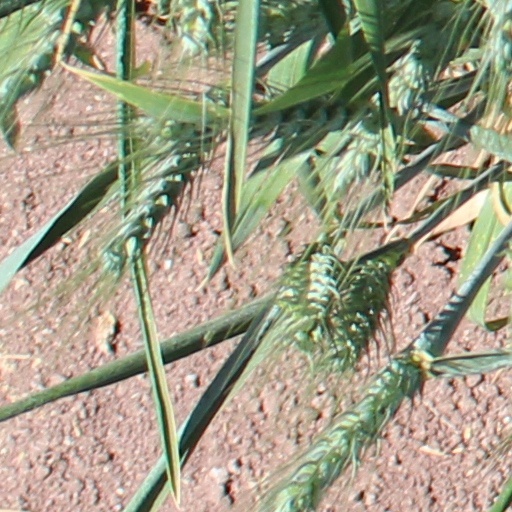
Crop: wheat